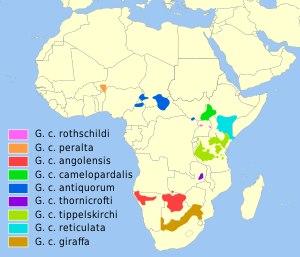
La Girafe est une espèce de mammifères ongulés artiodactyles, du groupe des ruminants, vivant dans les savanes africaines et répandue du Tchad jusqu'en Afrique du Sud. Son nom commun vient de l'arabe زرافة, zarāfah, mais l'animal fut anciennement appelé camélopard, du latin camelopardus, contraction de camelus en raison du long cou et de pardus en raison des taches recouvrant son corps. Après des millions d'années d'évolution, la girafe a acquis une anatomie unique avec un cou particulièrement allongé qui lui permet notamment de brouter haut dans les arbres.